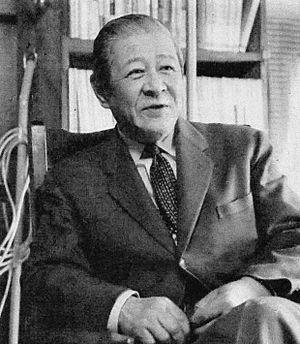
Kenzō Nakajima, 21 février 1903 à Chiyoda, Tokyo - 11 juin 1979 à Tokyo, est un écrivain, traducteur et critique littéraire.